Pont-y-gwaith

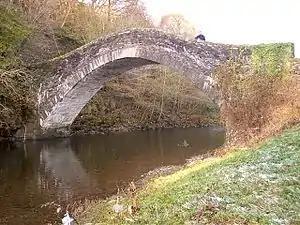
The bridge at Pontygwaith

Pont-y-gwaith (Welsh, "Bridge to work" or "Bridge of the Ironworks") is a historical bridge over the River Taff near Edwardsville, Merthyr Tydfil, Wales.